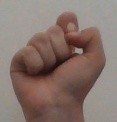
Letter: fa